Soupe aux gourganes

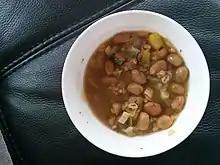
Soupe aux gourganes

Soupe aux gourganes is a dish from Quebec's traditional cuisine made with gourgane beans. The gourgane bean is a strain of fava bean that is produced in Quebec. Although it is not widely cultivated in Quebec today, it has been present there since the beginnings of the colonization of New France and soupe aux gourgane remains an emblematic food of the Charlevoix and Saguenay–Lac-Saint-Jean regions. This very hearty soup is often eaten as a main dish.